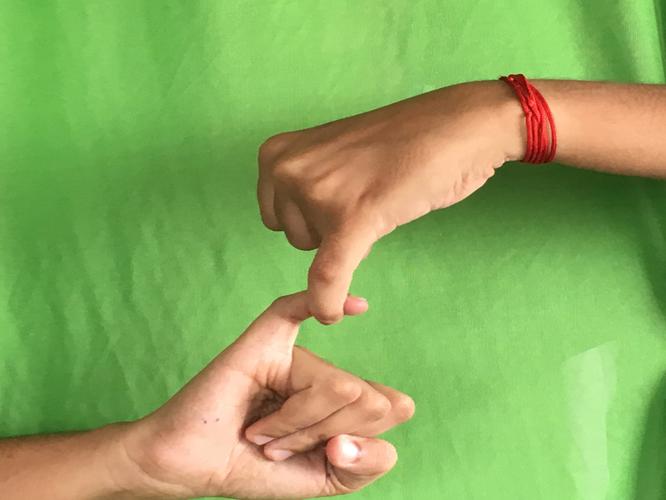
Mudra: Kilaka
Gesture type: double_hand